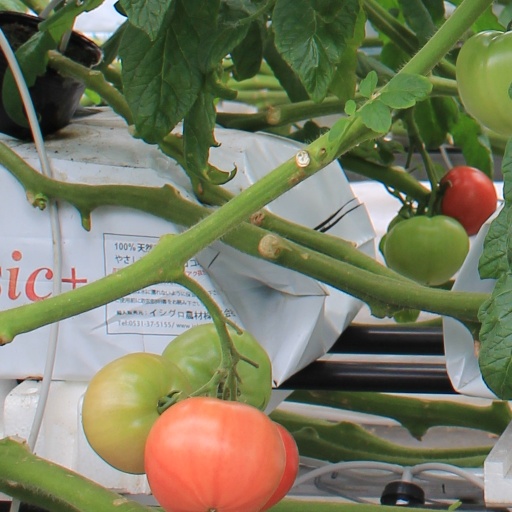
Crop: tomato